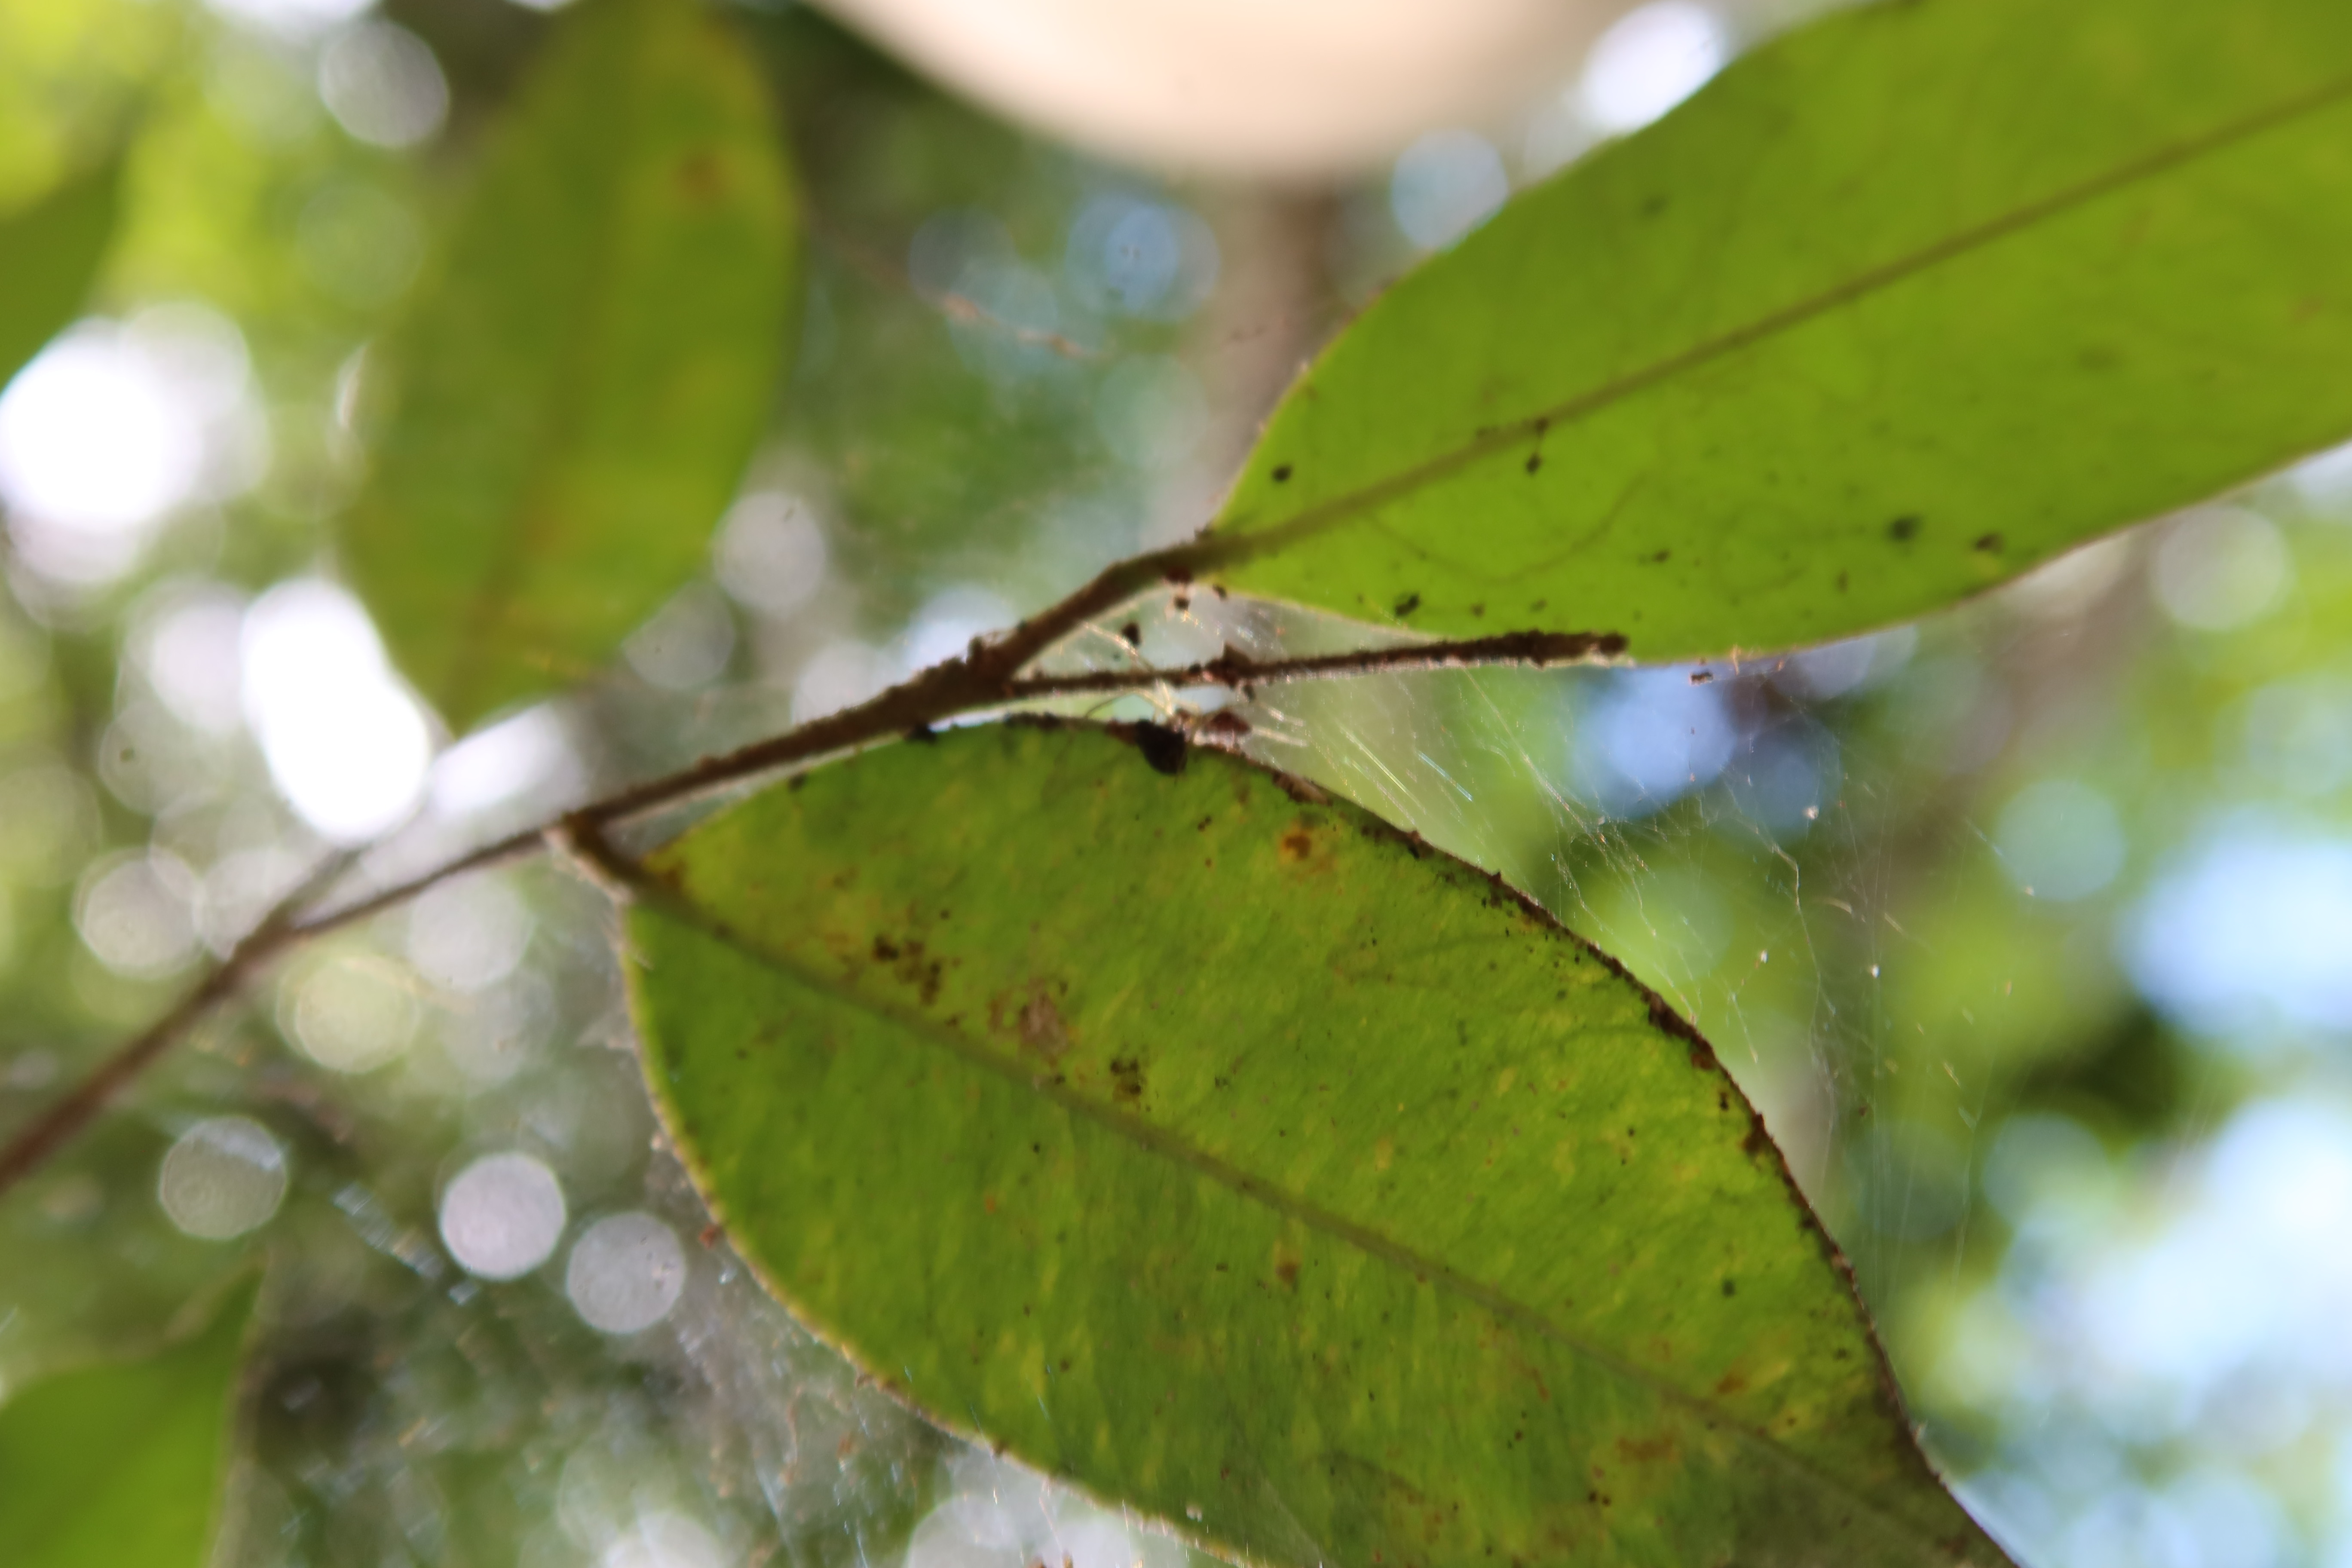
Label: Spiders